Sargodha

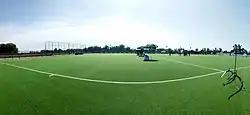
Sargodha Astroturf Hockey Stadium

Sargodha is also connected by the rest of the country through the rail. Sargodha Junction railway station is located on Shorkot-Lala Musa branch railway line. Hazara Express, Millat Express, Sandal Express and Sargodha Express provide daily transport to Rawalpindi, Lahore, Faisalabad, Multan, Karachi and other major cities.